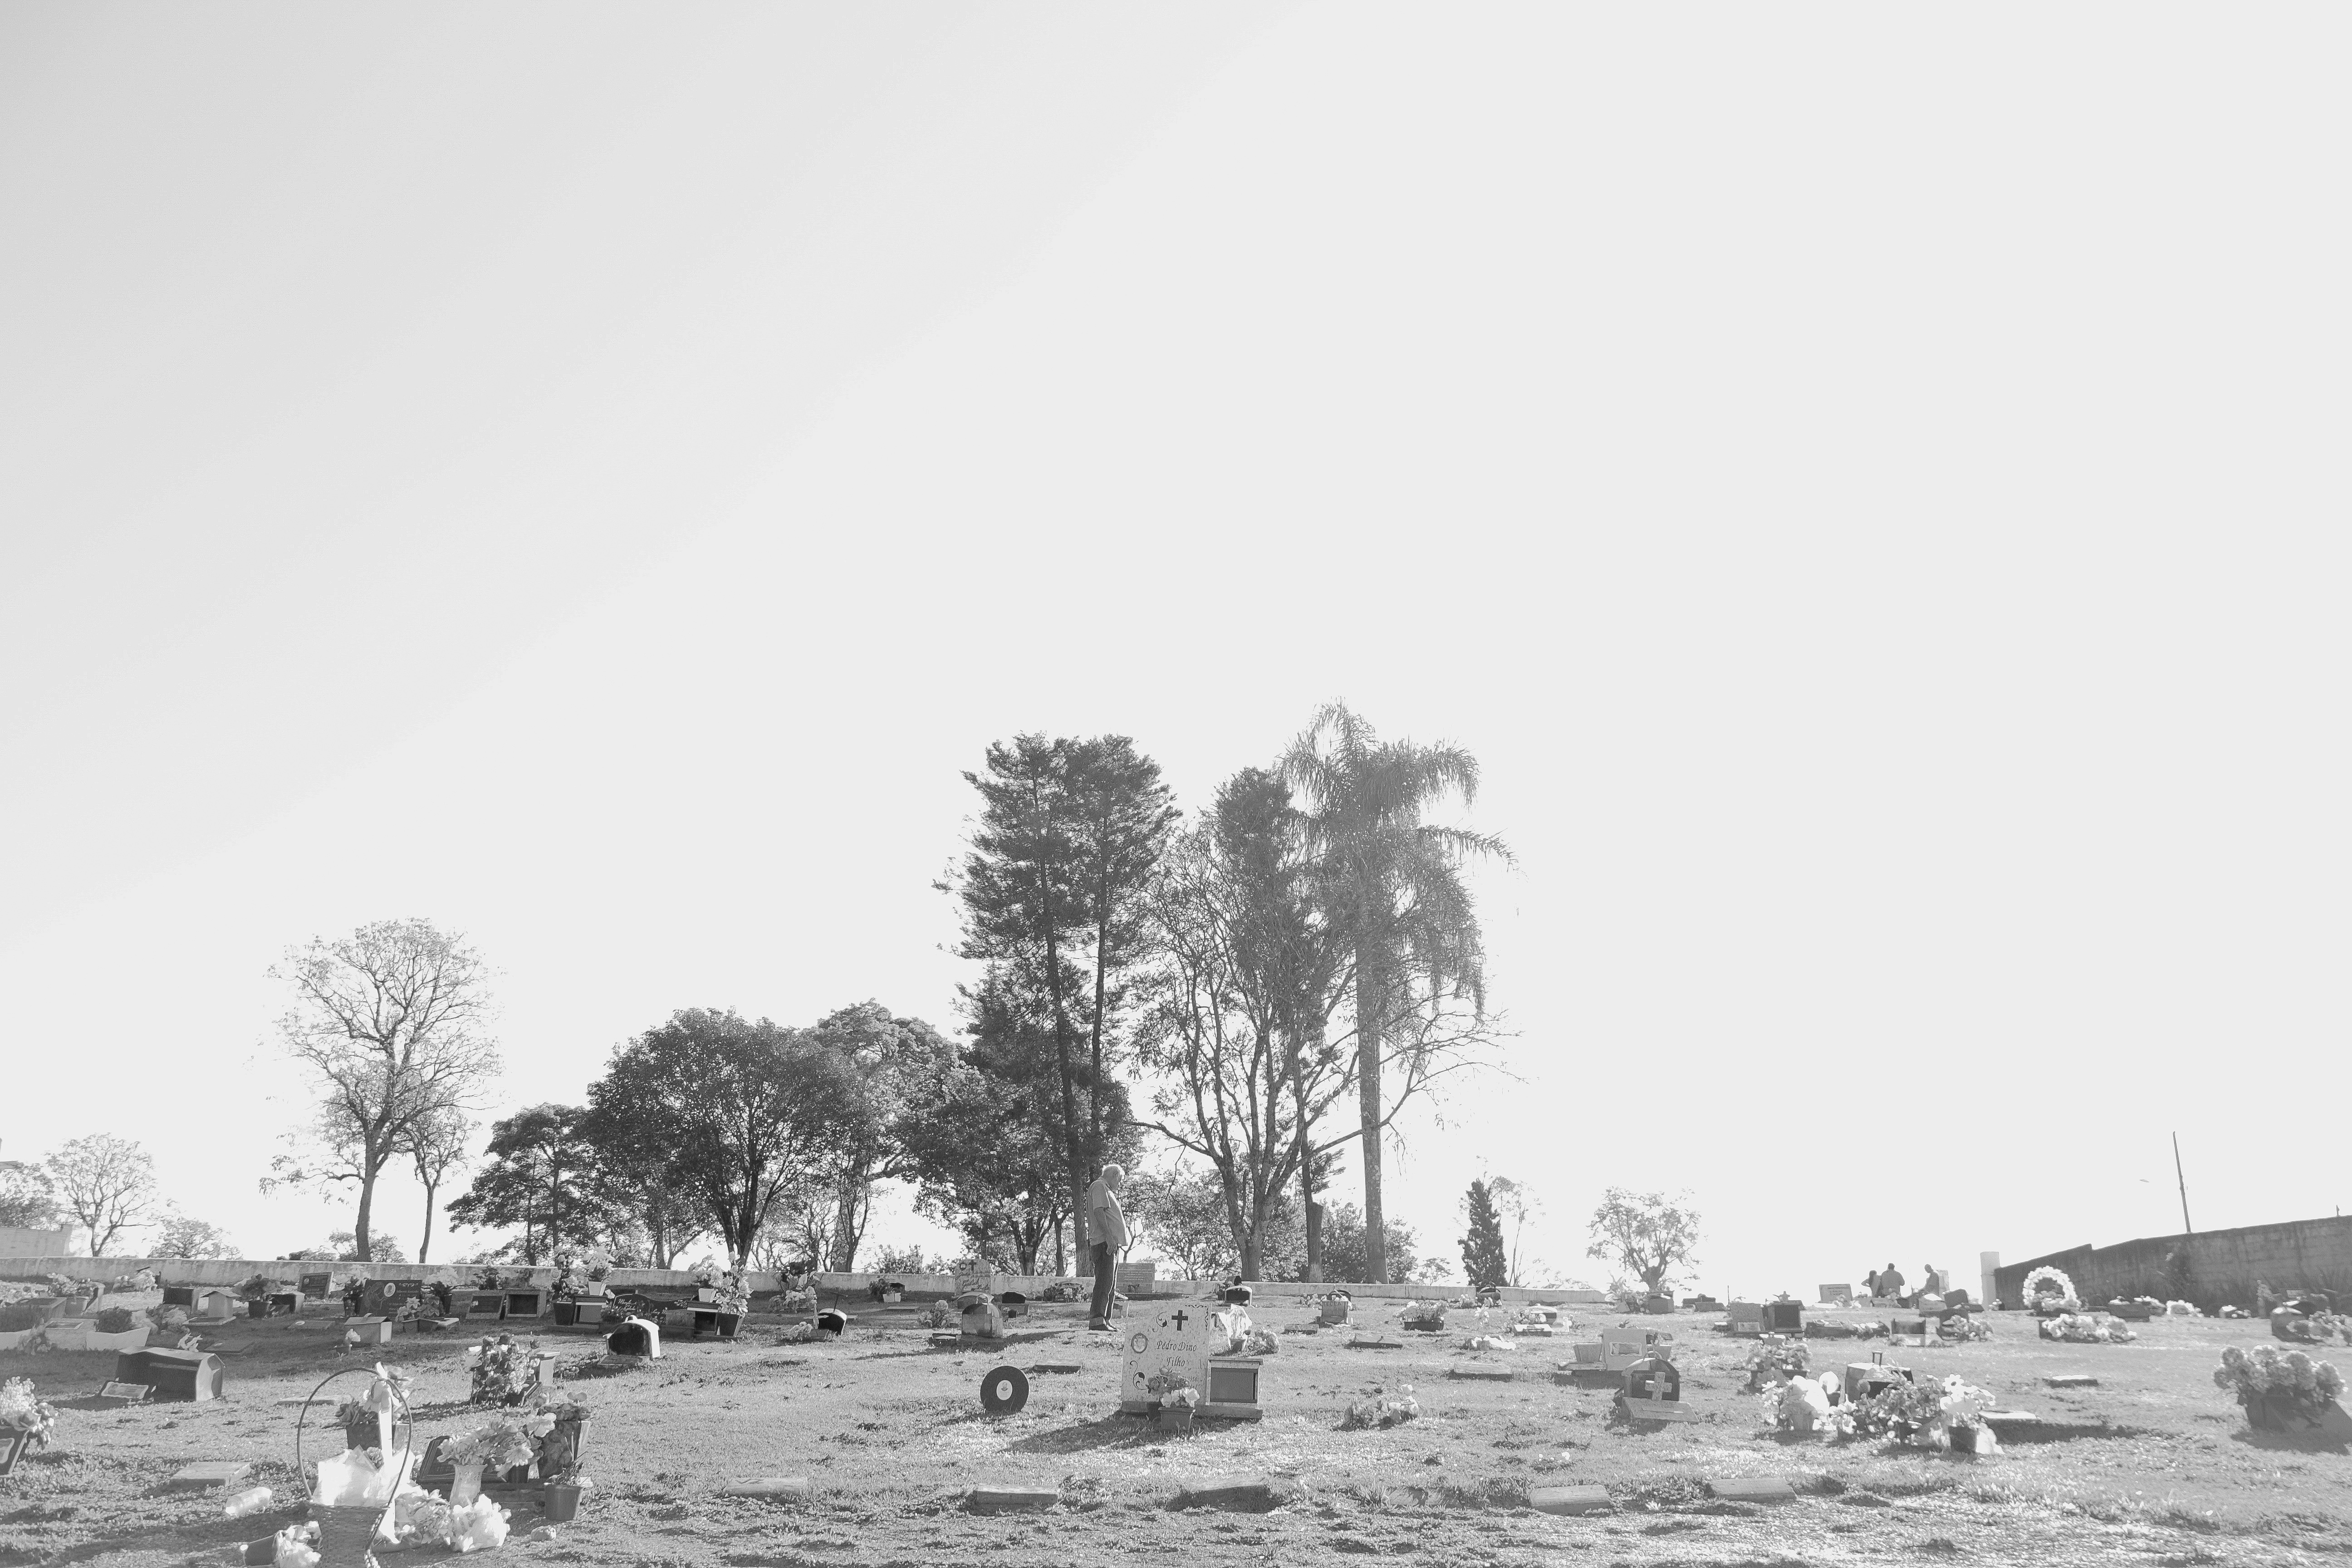
black and white, monochrome, monochrome photography, atmospheric phenomenon